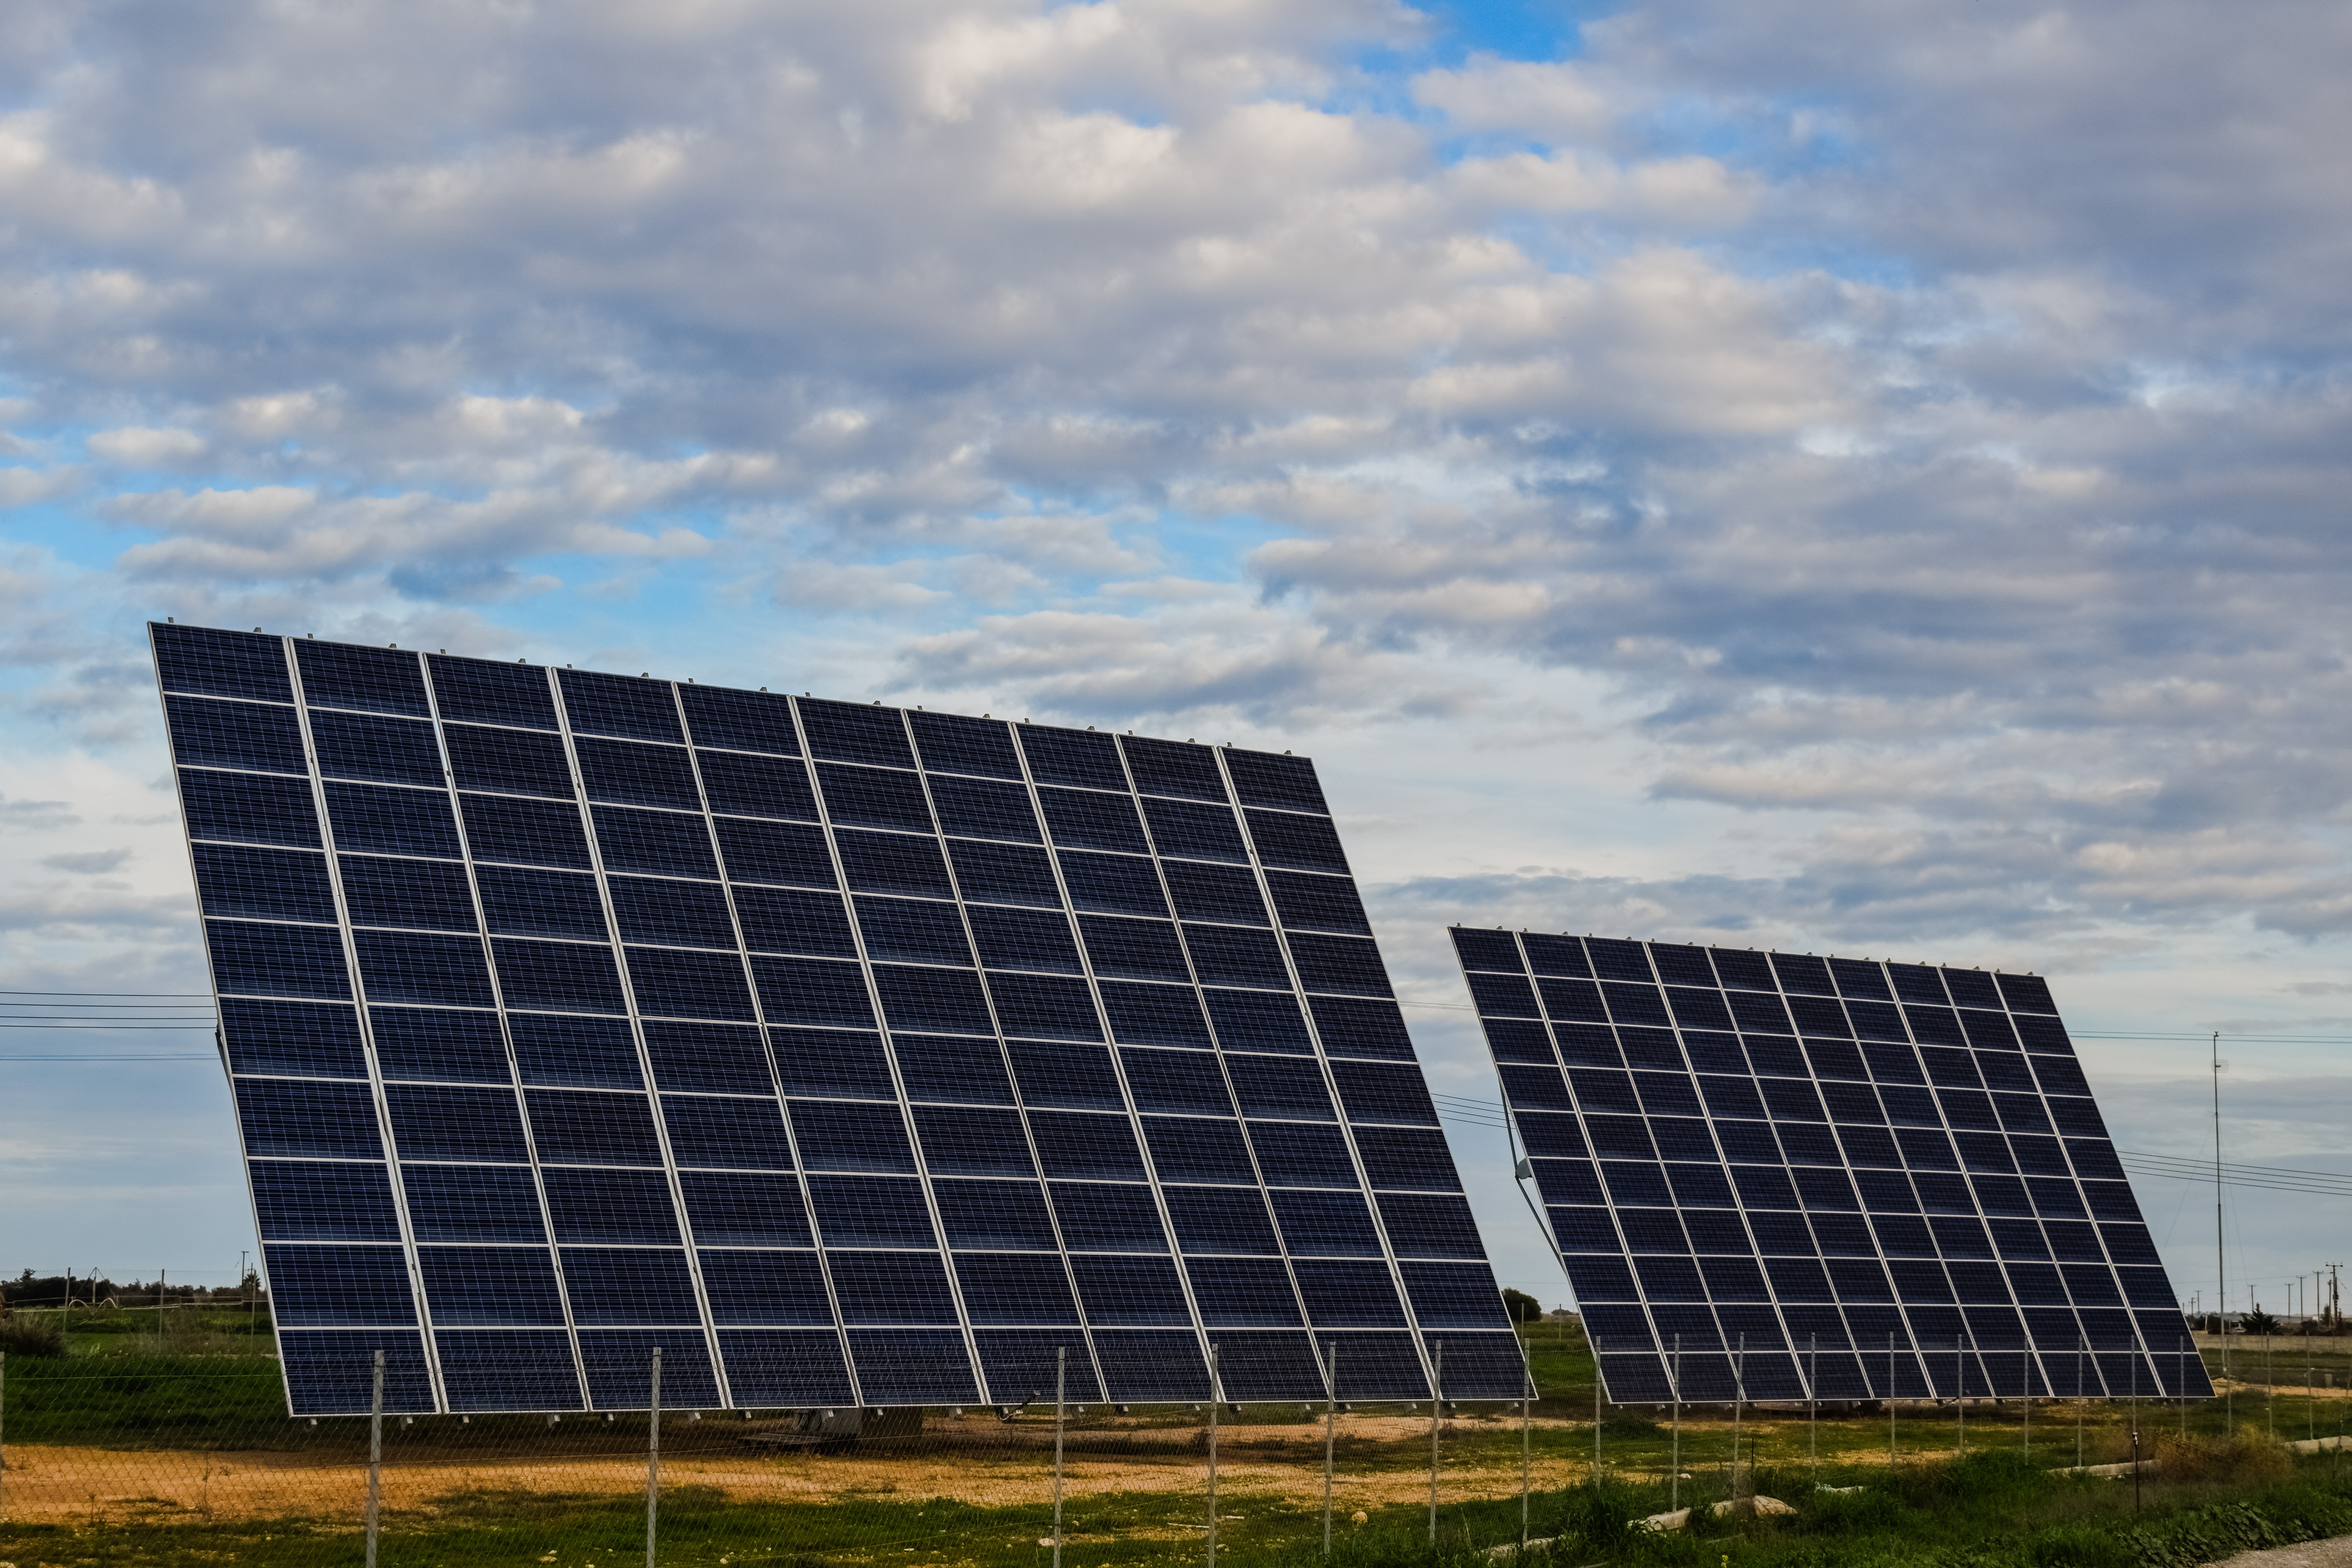
sky, technology, environment, green, clean, facade, environmental, electricity, solar, energy, ecology, alternative, solar panel, power, cell, panel, sustainable, renewable, ecological, solar power, solar energy, photovoltaic, daylighting, corporate headquarters, photo voltaic, voltaic